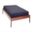
Label: bed